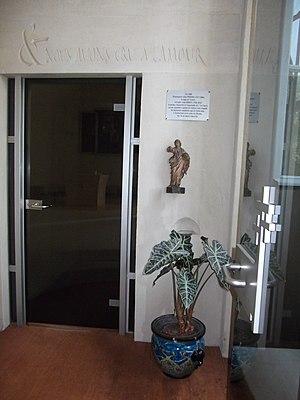
Porte d'entrée de la Chapelle de l'évêché de Viviers
Jean Hermil est un évêque catholique français, né le 24 septembre 1917 à Charolles dans le département de Saône-et-Loire et la région Bourgogne-Franche-Comté, et mort à Cannes le 10 mars 2006.
L'hôtel de Roqueplane est un hôtel particulier situé à Viviers, en France.